Goma

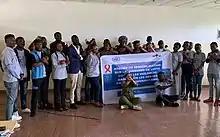
Sexual violence awareness-raising event at the Salomon Campus of the Free University of the Great Lakes Countries

As early as mid-1996, infiltrated units from Rwanda began targeting Hutu refugee camps along the Rutshuru road, even before formal hostilities began. On the evening of 27 June 1996, an infiltrated group allegedly carried out an attack on the Kibumba refugee camp, resulting in casualties among Hutu refugees, soldiers from the "Contingent Zaïrois pour la sécurité des camps" (CZSC), and Red Cross personnel.